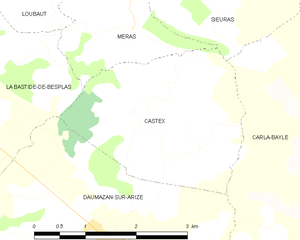
Carte des communes françaises: Castex
Castex, en occitan Castèths, est une commune française, située dans le département de l'Ariège en région Occitanie.